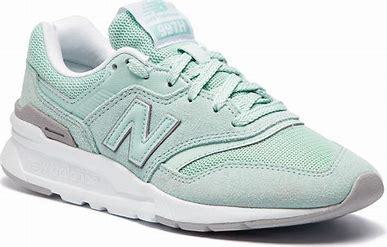
Brand: New
Model: Balance New Balance 997H